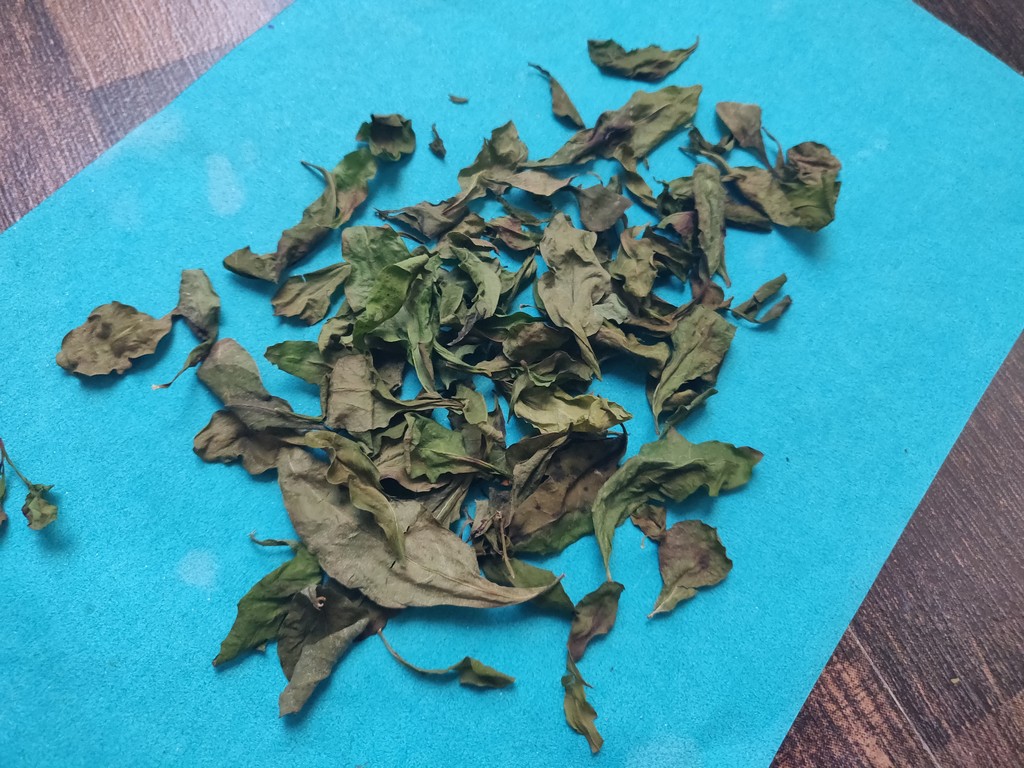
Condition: Dried
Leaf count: multiple
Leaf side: unknown